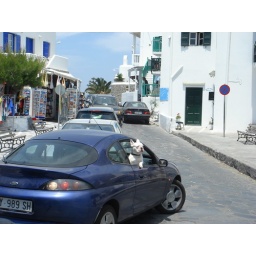
dog in car